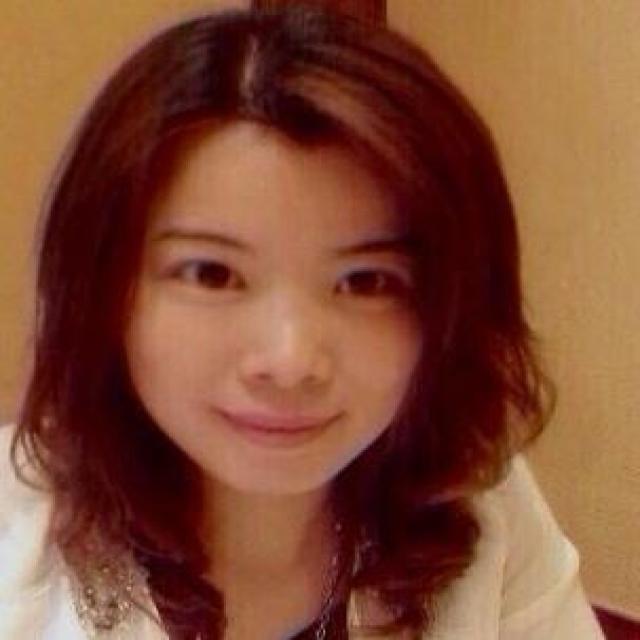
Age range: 21-44